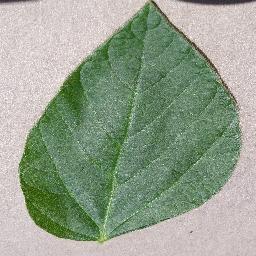
Label: Soybean___healthy